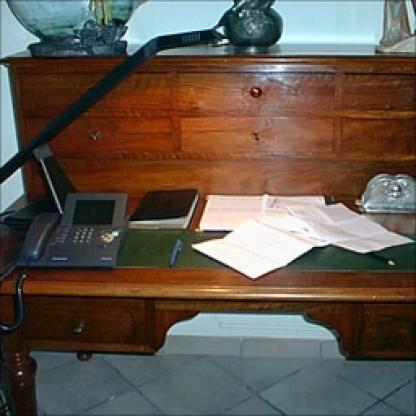
Scene: Indoor